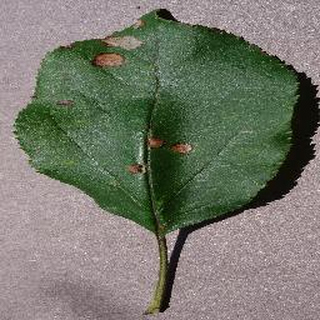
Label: apple_black_rot